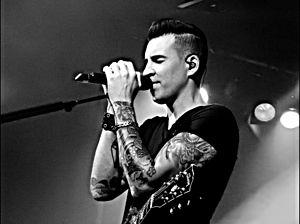
Theory of a Deadman est un groupe de rock canadien, originaire de Delta, en Colombie-Britannique. Formé en 2001, il est découvert par Chad Kroeger, leader du groupe canadien Nickelback. Ils comptent au total quatre albums studio sous le label Roadrunner Records, situé à Calabassa, en Californie. P.O.D., Papa Roach et Hoobastank ont eux aussi enregistrés des morceaux dans ce même studio. En 2005, les titres Santa Monica, Say Goodbye, No Way Out et No Surprise apparaissent dans la bande son du jeu vidéo Fahrenheit.